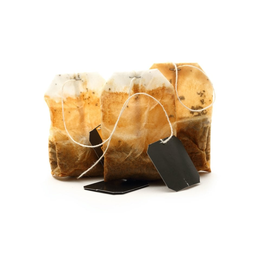
Label: trash